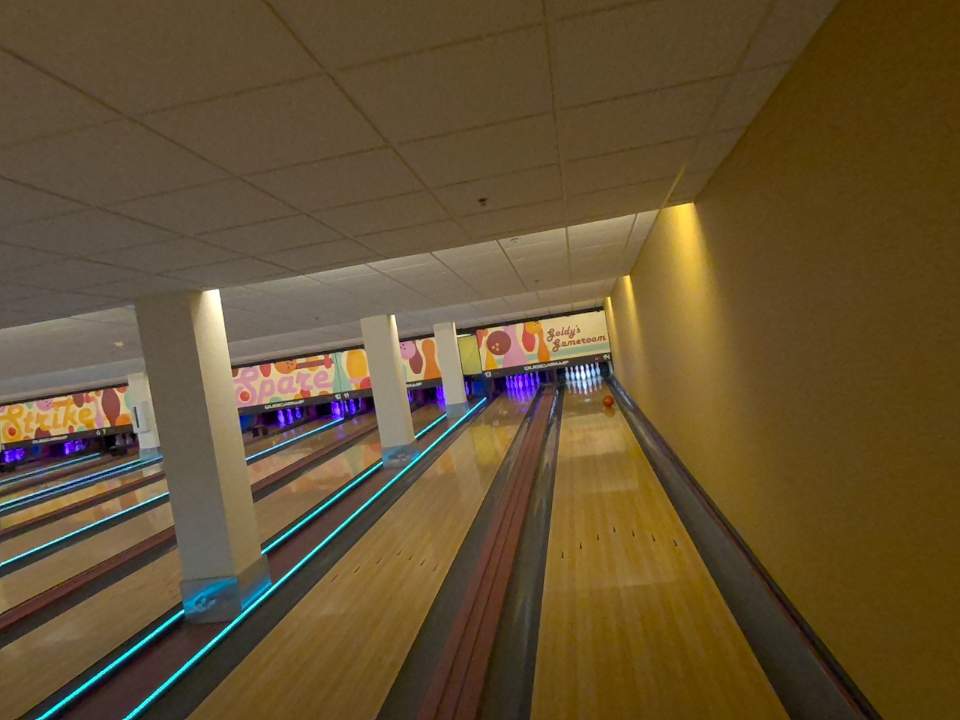
Object: bowling_ball